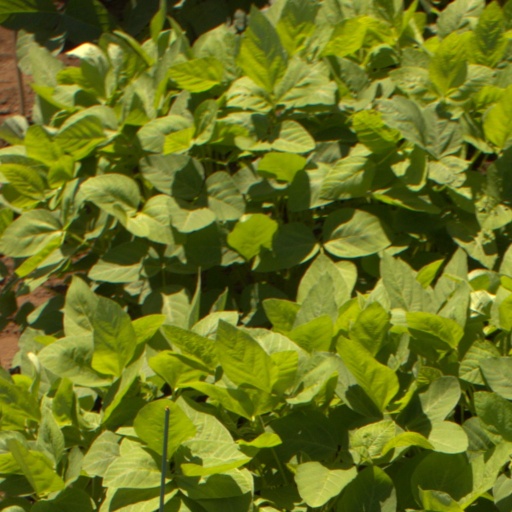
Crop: soybean